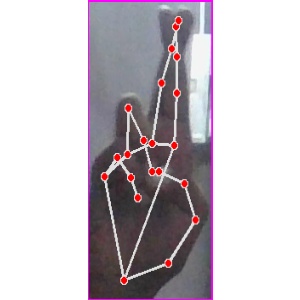
अक्षर: र